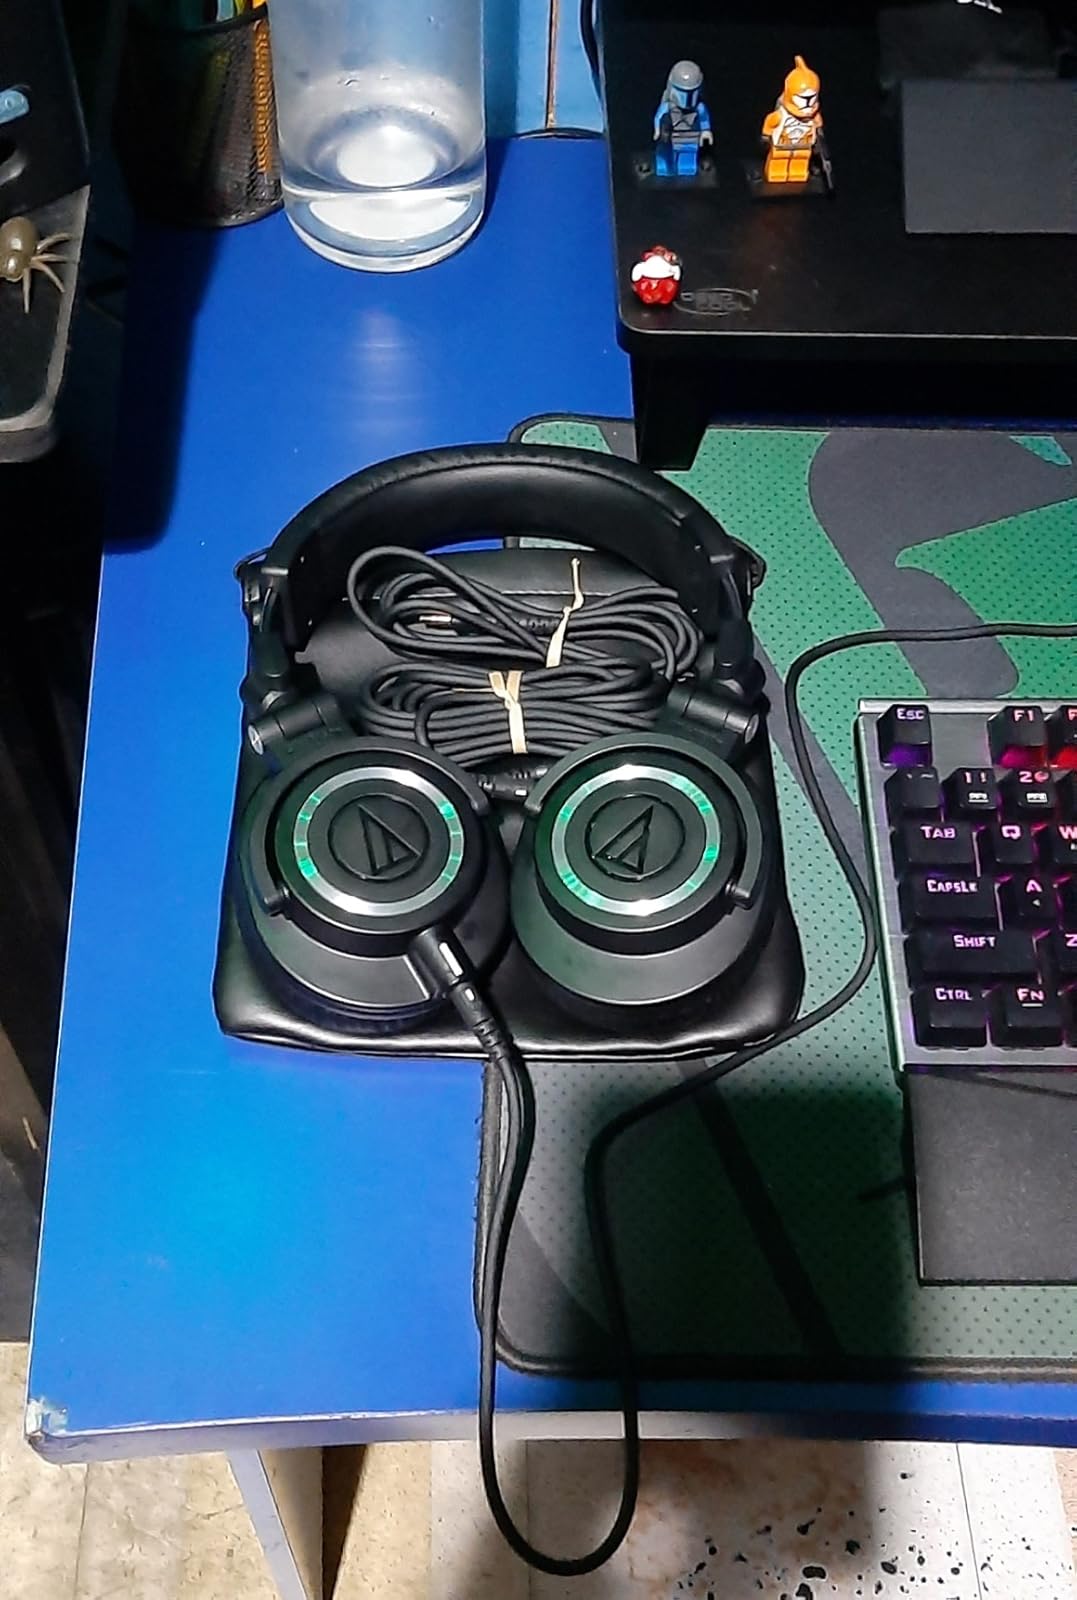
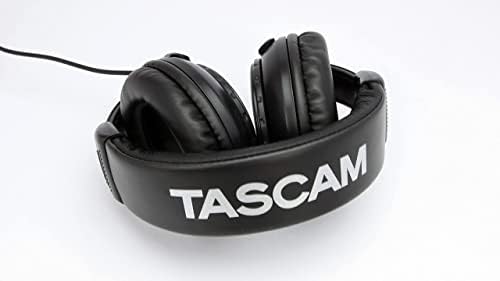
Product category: headphones
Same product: no